Tropical Storm Nangka (2020)

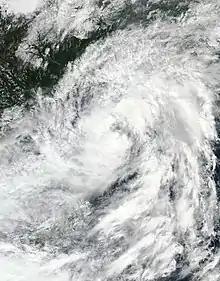
Nangka approaching Vietnam on October 3

Tropical Storm Nangka, also known in the Philippines as Tropical Depression Nika, was a weak tropical cyclone which would be the wettest tropical cyclone in the Western Pacific on record, producing 127.8 in (3,245 mm) of rainfall in Hướng Hóa, Vietnam. Nangka would impact Hainan and parts of Indochina, which had been affected by Tropical Storm Linfa just days earlier. Nangka in total caused 4 deaths and 5 missing in China and Vietnam.